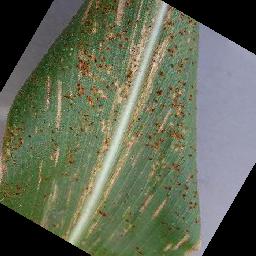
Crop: corn
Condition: (maize)_cercospora_spot_gray_spot